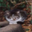
Label: cat